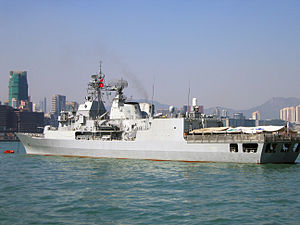
Royal New Zealand Navy / Den moderne flåde / Flåden / Kampstyrken
HMNZS Te Kaha i Hong Kong.
Royal New Zealand Navy er den maritime del af New Zealand Defence Force. Flåden består af tolv skibe og fem maritime helikoptere.